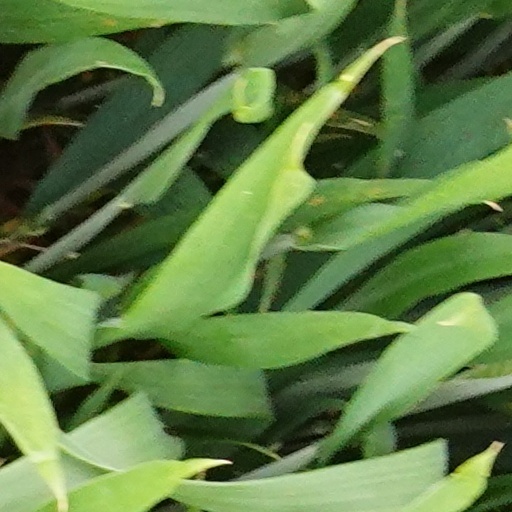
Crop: wheat